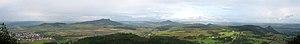
L'Hegau est une chaîne volcanique du sud du Bade-Wurtemberg qui se dresse entre le lac de Constance à l'est, le Rhin Supérieur au sud, le Danube au nord et la chaîne des Randen, extrémité sud-ouest du Jura souabe à l'ouest.